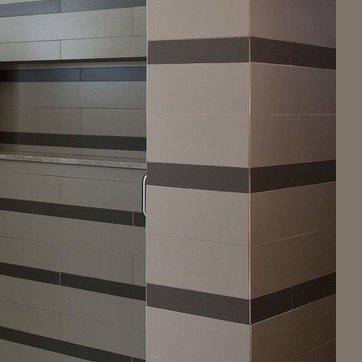
Material: tile